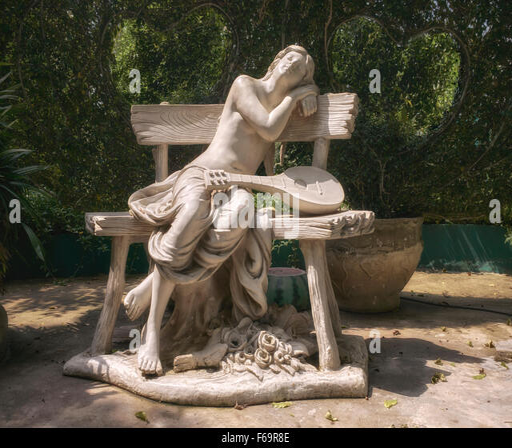
statue , set in gardens , of an unknown character with a musical instrument